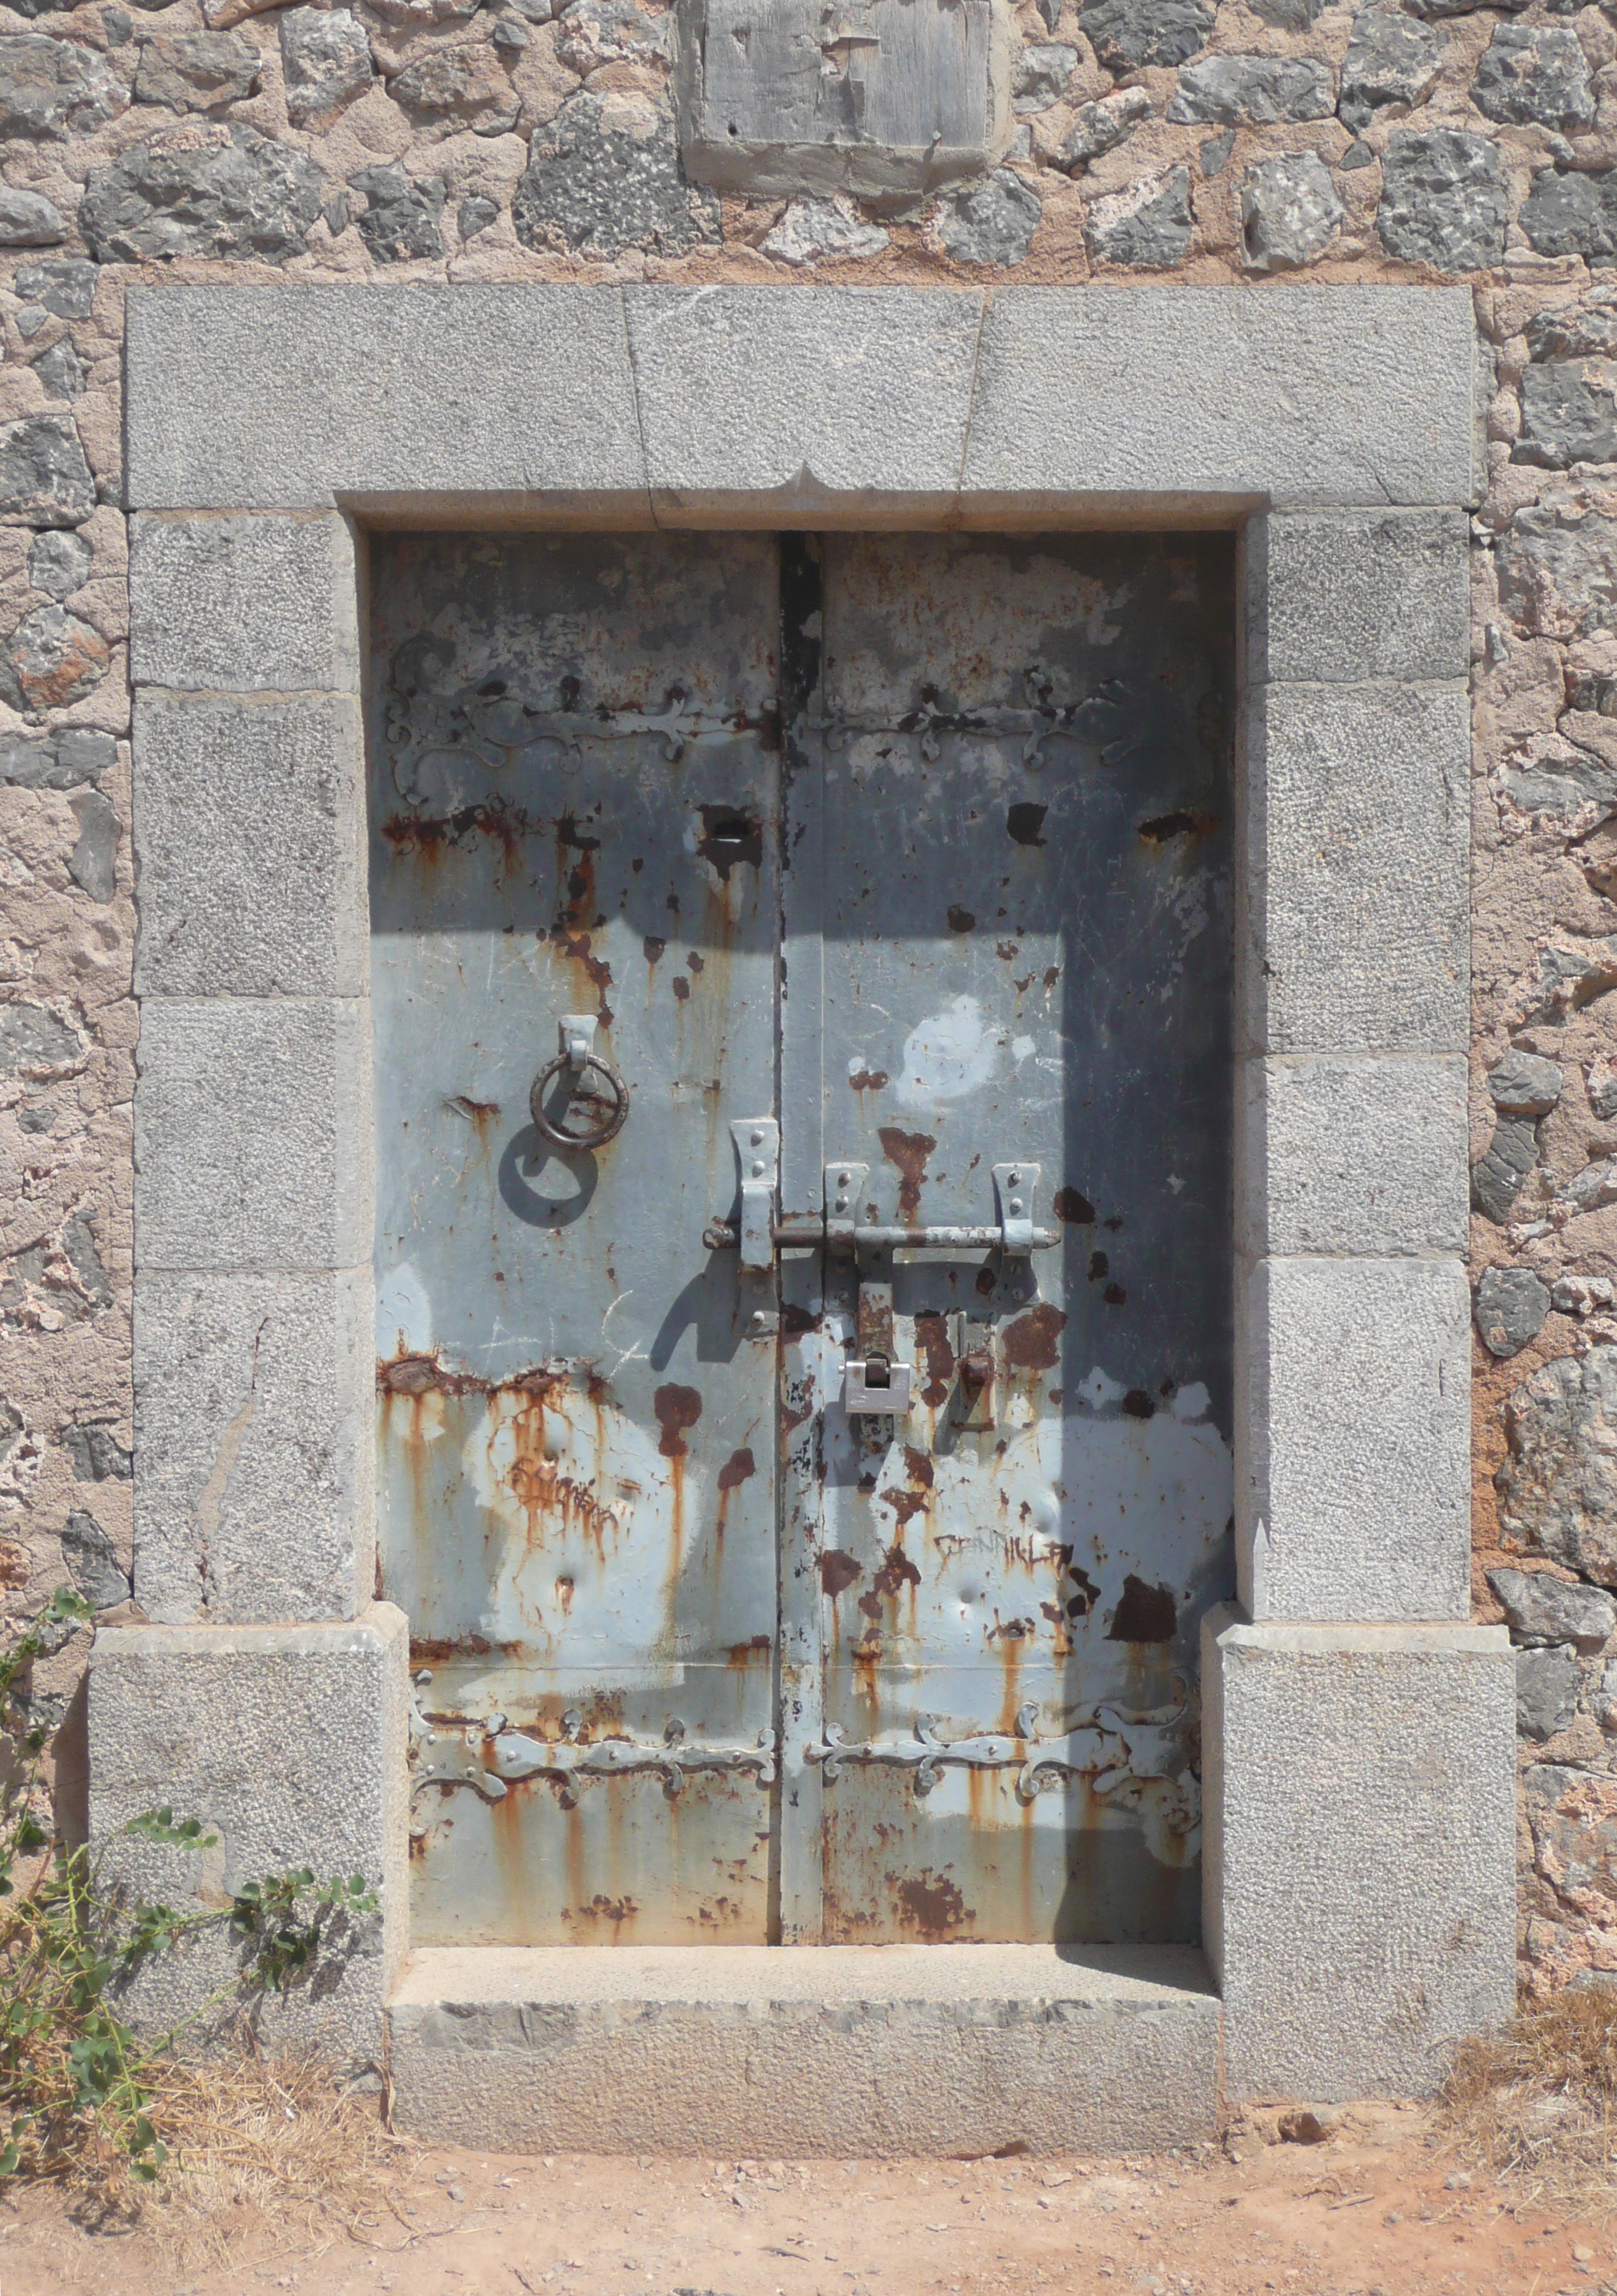
house, window, wall, facade, chapel, door, weathered, art, temple, ruins, history, old door, stainless, metal gate, ancient history, mallorca port de soller